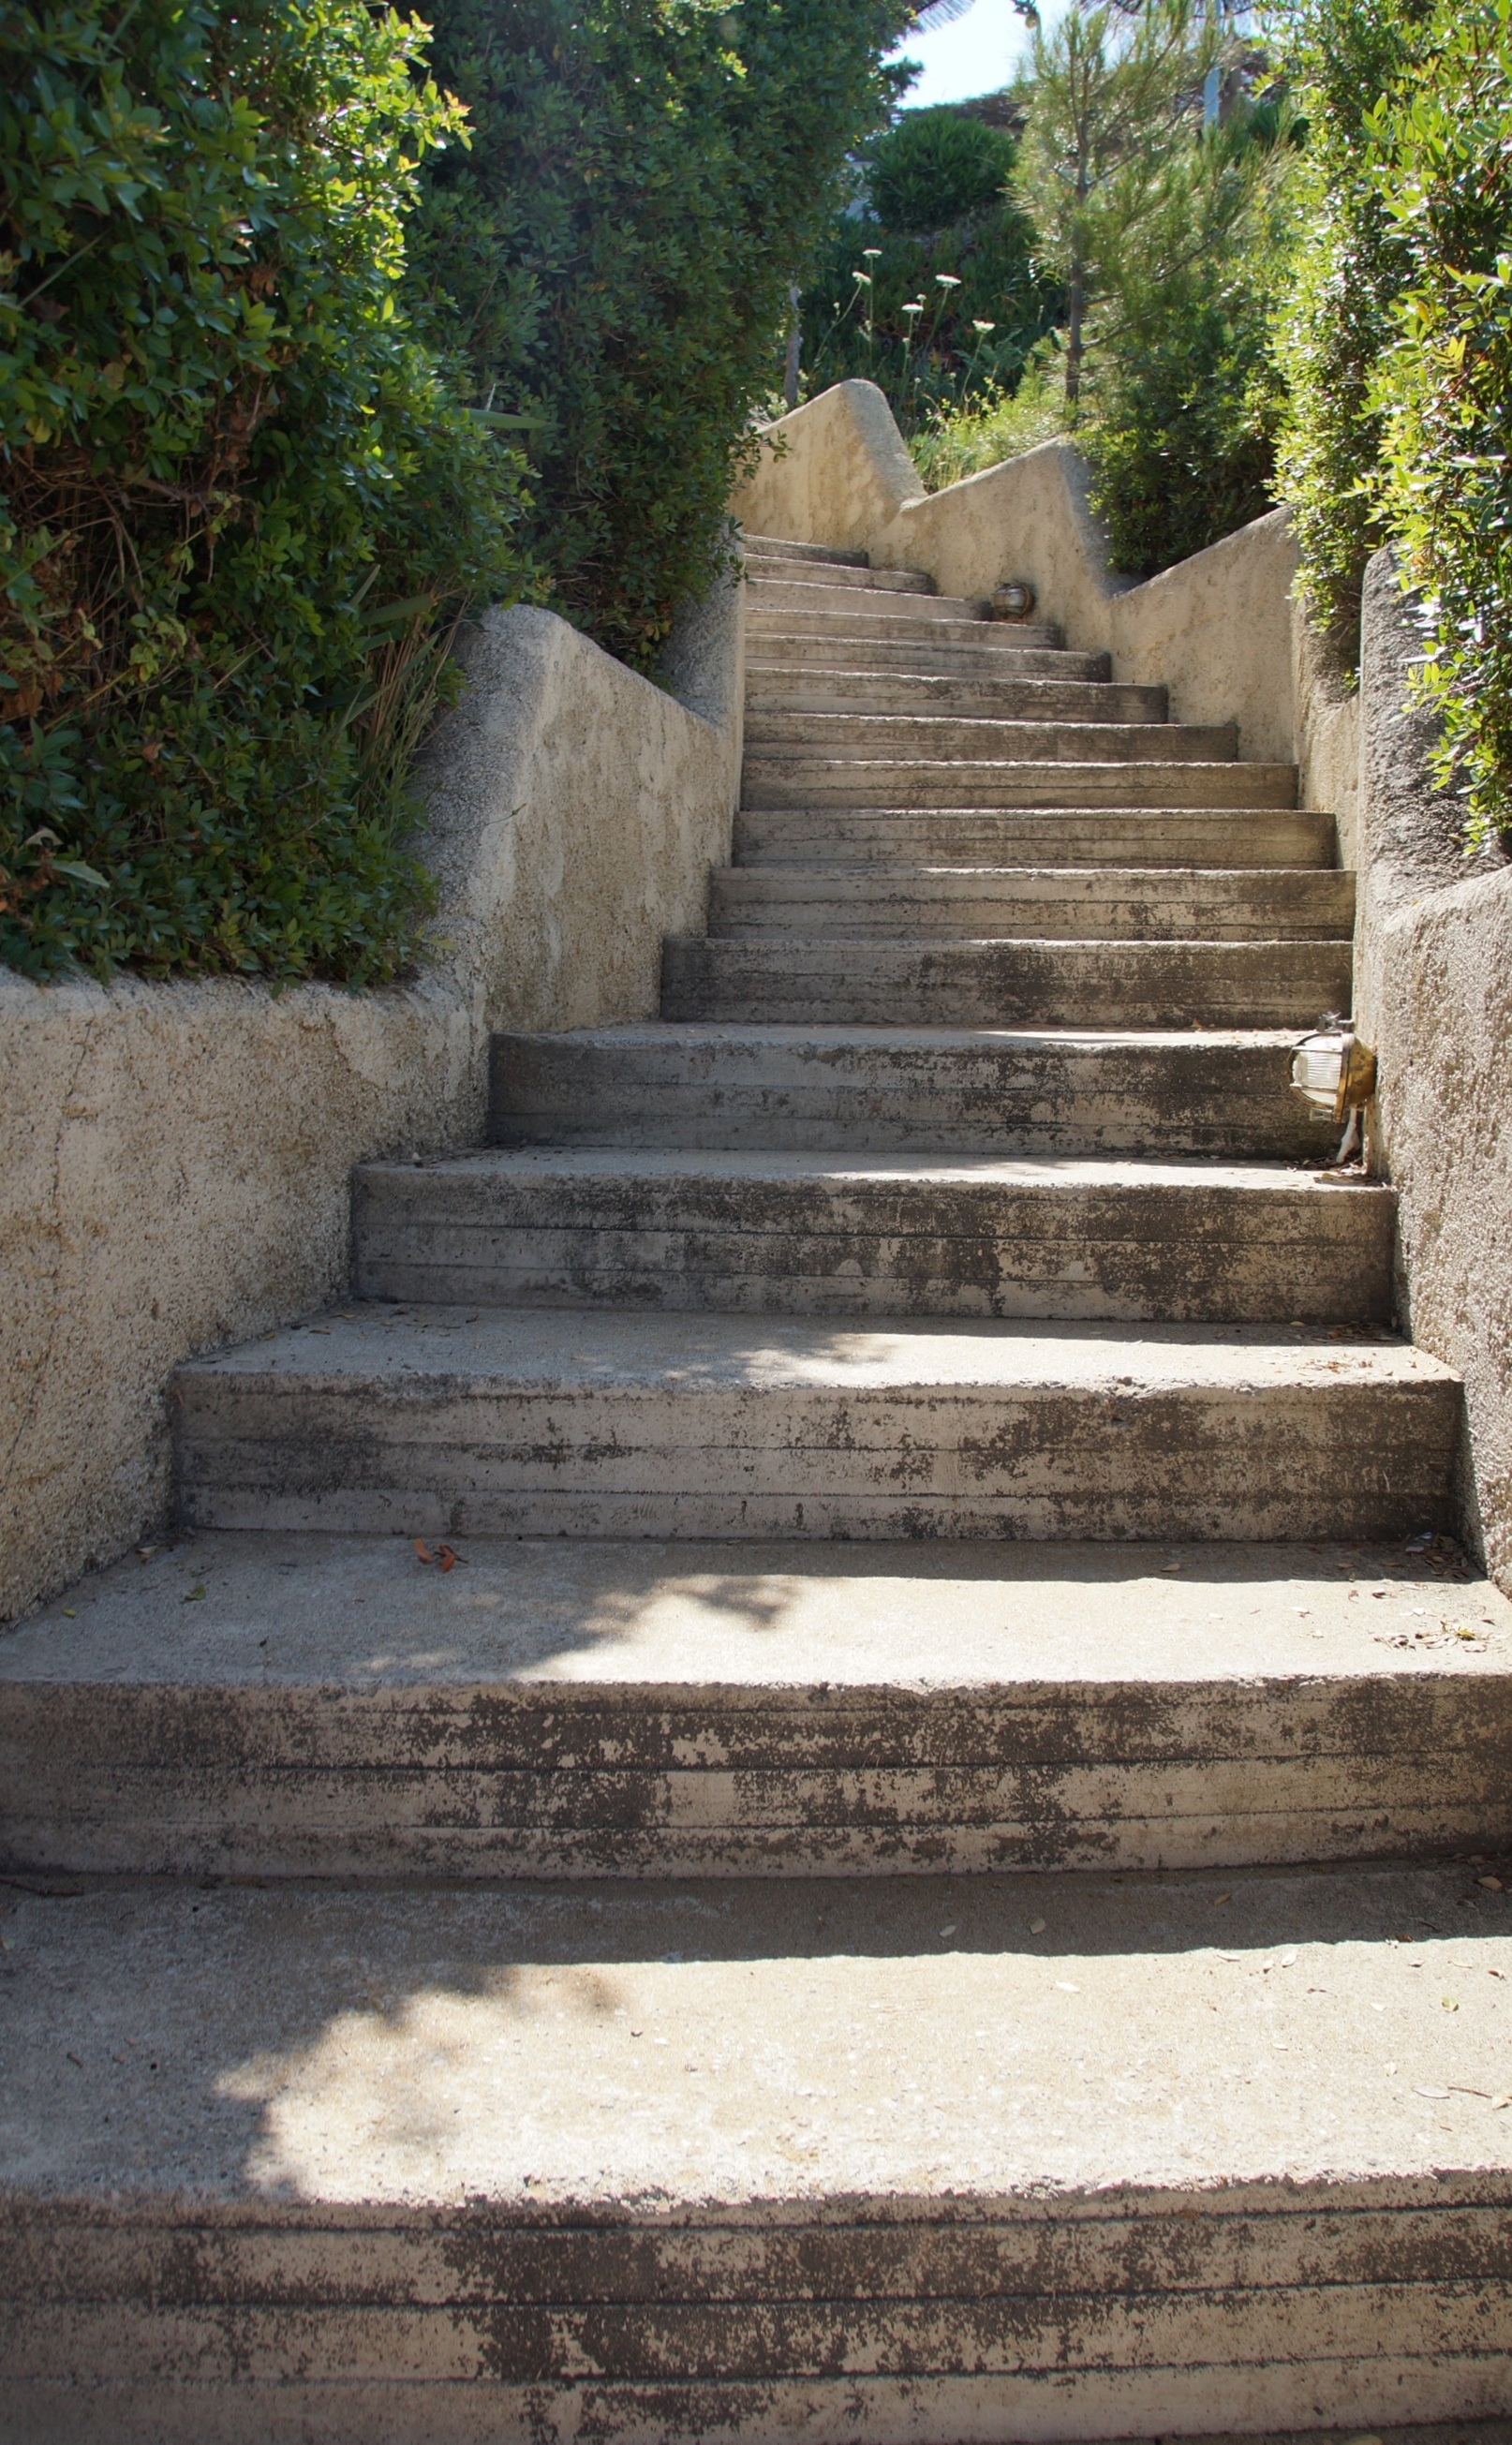
rock, wall, stone, staircase, walkway, garden, stairs, stone steps, road surface, ancient history